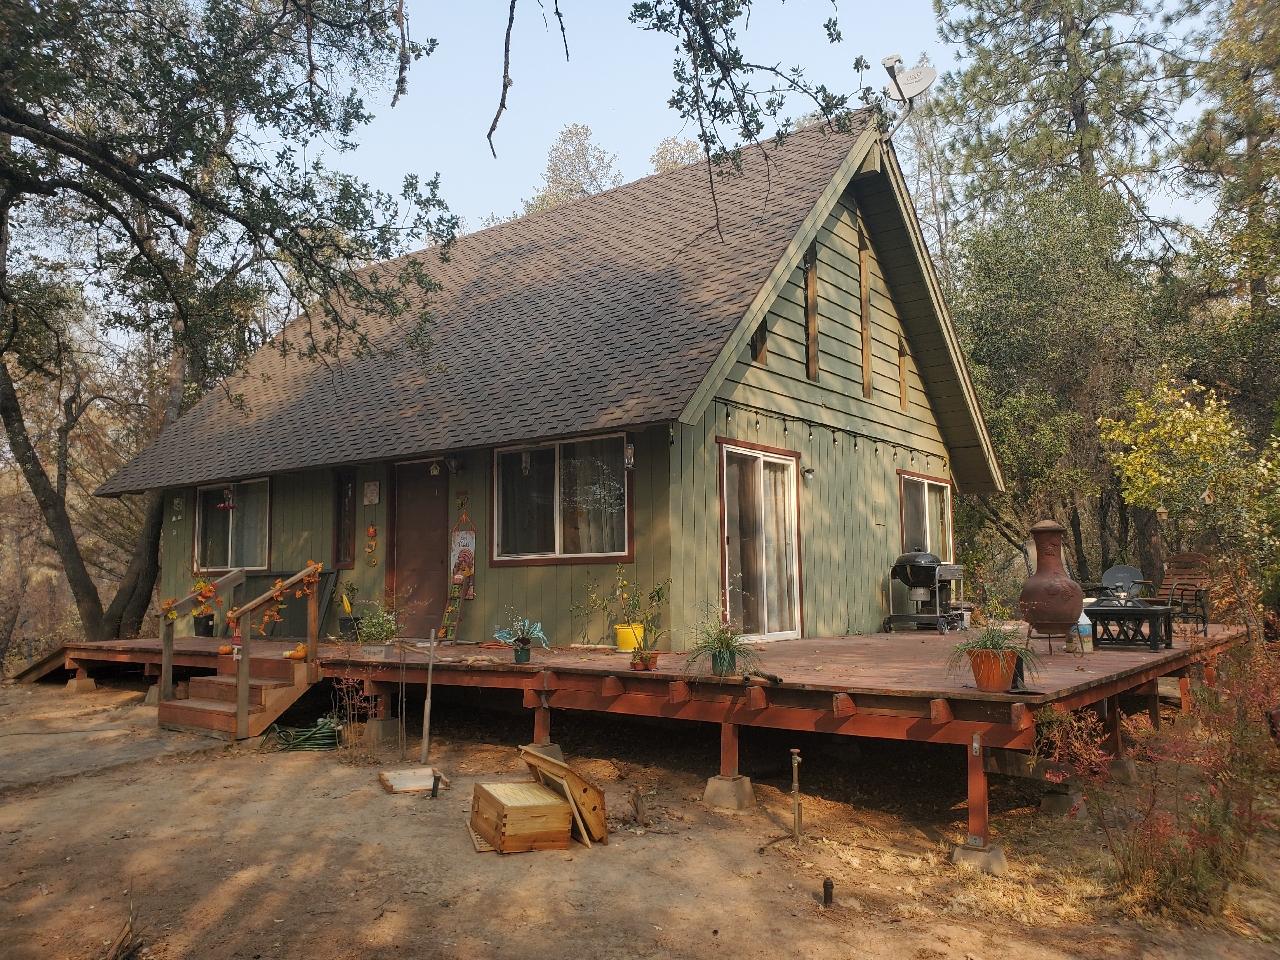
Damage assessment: no_damage